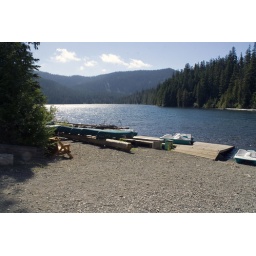
lost lake by boat ramp